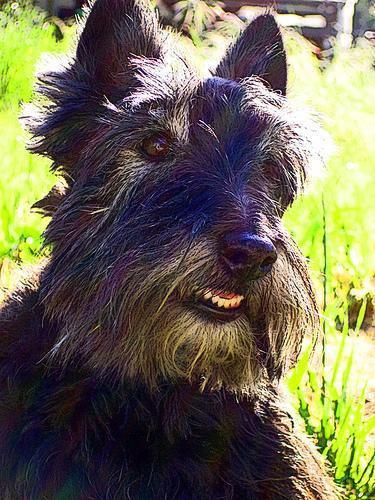
scottish terrier